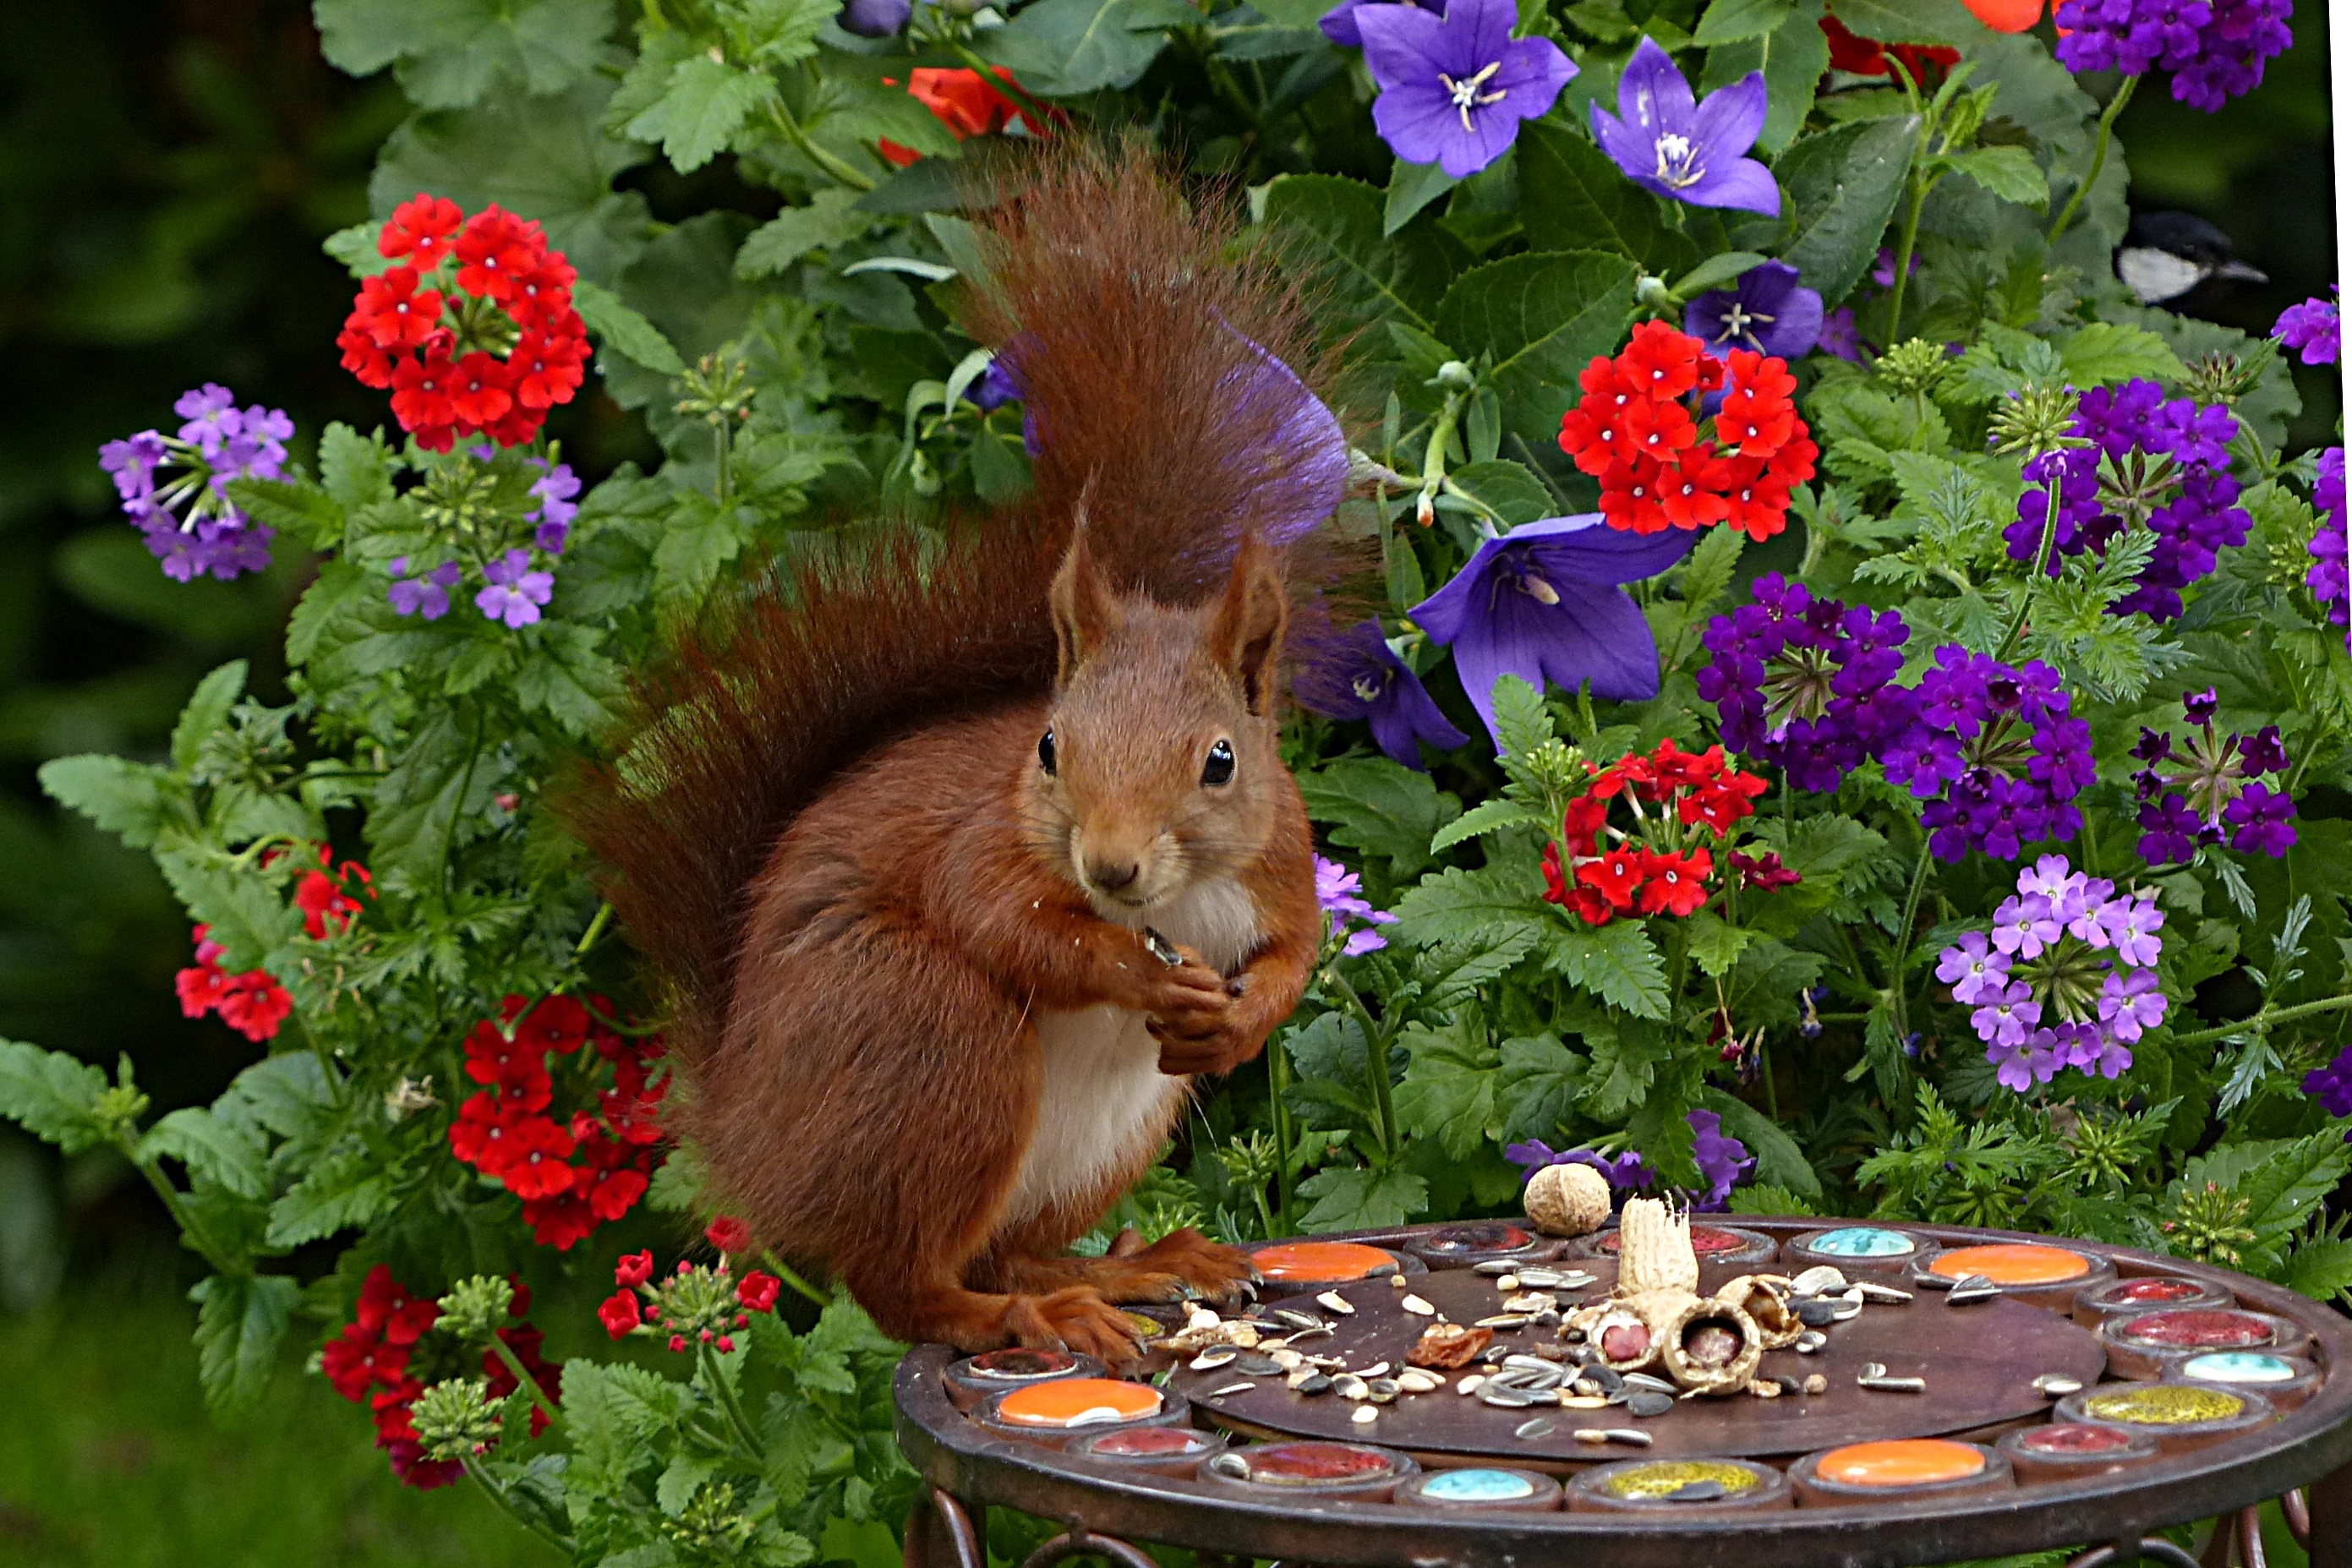
lawn, flower, young, mammal, squirrel, garden, rabbit, foraging, sciurus vulgaris major, rabits and hares